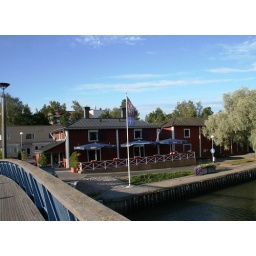
On the road work. ****************** Cross the bridge over the towns Bay at Uusikaupunki, FIN. 2/8/2008